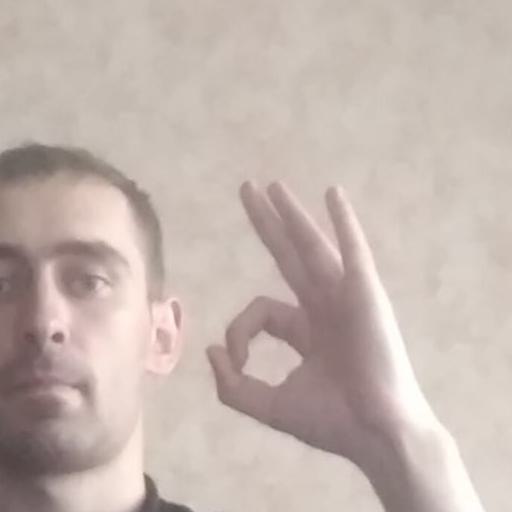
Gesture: ok